Raceway pond

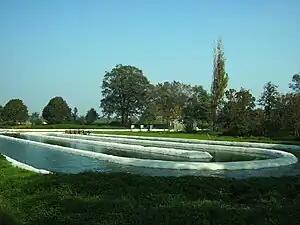
Raceway pond used for the cultivation of microalgae. The water is kept in constant motion with a powered paddle wheel.

The pond is divided into a rectangular grid, with each rectangle containing one channel in the shape of an oval, like an automotive raceway circuit. From above, many ponds look like a maze. Each rectangle contains a paddle wheel to make the water flow continuously around the circuit.